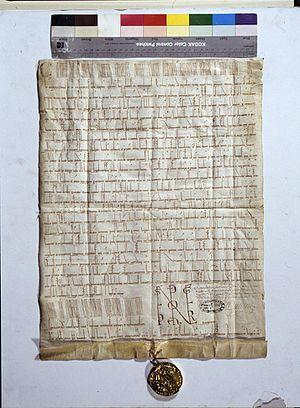
Bulle d'or de Frédéric Barberousse conférant à l'archevêque de Lyon l'intégralité des droits féodaux dans tout le diocèse à l'est de la Saône, 18 novembre 1157. Conservé aux Archives départementales du Rhône sous la cote 10 G 2546
La Bulle d'or, édictée par l'empereur Frédéric Barberousse le 18 novembre 1157, est un texte juridique scellé d'or accordant à l'archevêque de Lyon la souveraineté absolue sur l'ensemble de la ville de Lyon et sur le Lyonnais.
Héracle de Montboissier fut archevêque de Lyon, légat du pape, investi du titre d'exarque du palais de Bourgogne par l'empereur.
La fête des Merveilles ou fête des Miracles est une cérémonie à la fois religieuse et païenne qui a eu lieu à Lyon sur les rives de la Saône pendant une partie du Moyen Âge. Elle est indissociable de la saint Pothin, jour d'hommage aux martyrs de Lyon de 177.
Lyon, de l'an mil au Moyen Âge tardif, voit la cité suivre avec un temps de retard la plupart des grandes évolutions urbaines de l'Europe médiévale. Son maître, l'archevêque, reste longtemps un seigneur temporel indiscutable, partageant le pouvoir avec le chapitre de Saint-Jean. Le pouvoir bourgeois ne s'y développe qu'avec peine. Le début du XIVᵉ siècle marque une césure importante, avec l'entrée définitive de Lyon dans le giron du royaume de France et la prise du pouvoir municipal par les bourgeois laïcs.
L'histoire de Lyon inventorie, étudie et interprète l'ensemble des événements du passé liés à cette ville.